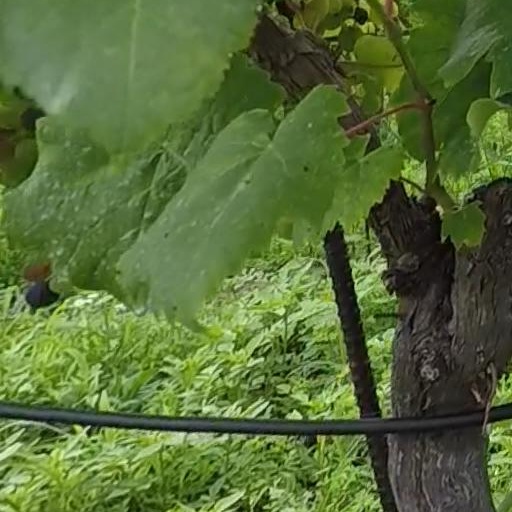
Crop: grape